AC adapter

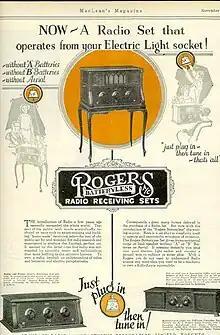
November 1925 magazine ad for battery eliminator

A battery eliminator is an adapter intended to allow a device intended for battery operation, such as a radio, to be operated from an AC outlet.